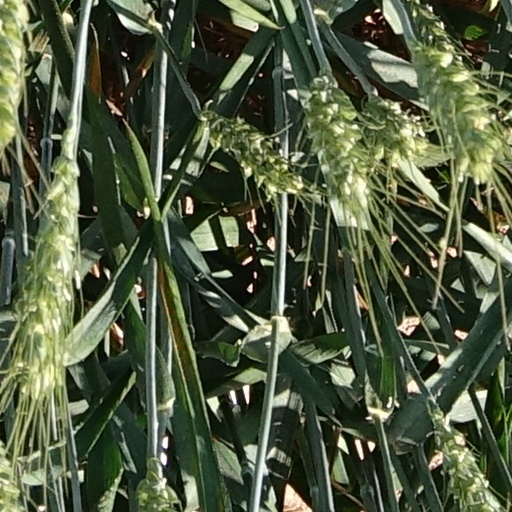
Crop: wheat